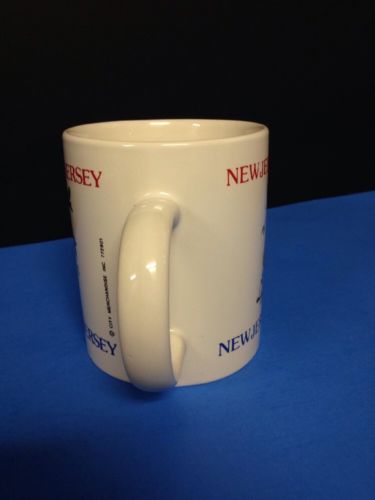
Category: mug